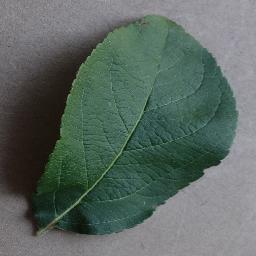
Label: Apple___healthy